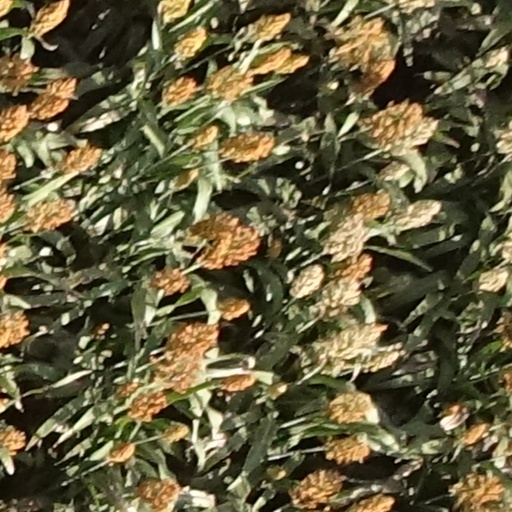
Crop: sorghum